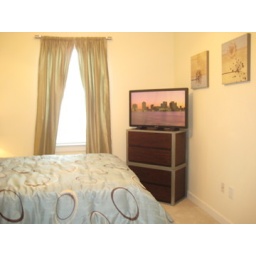
bedroom 2 with drawers (that can fit under bed if unstacked)